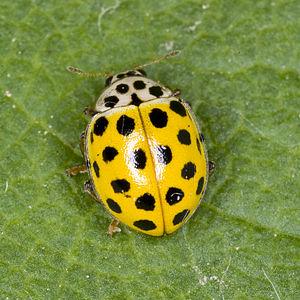
La liste ci-dessous recense les coccinelles observées en Bretagne.